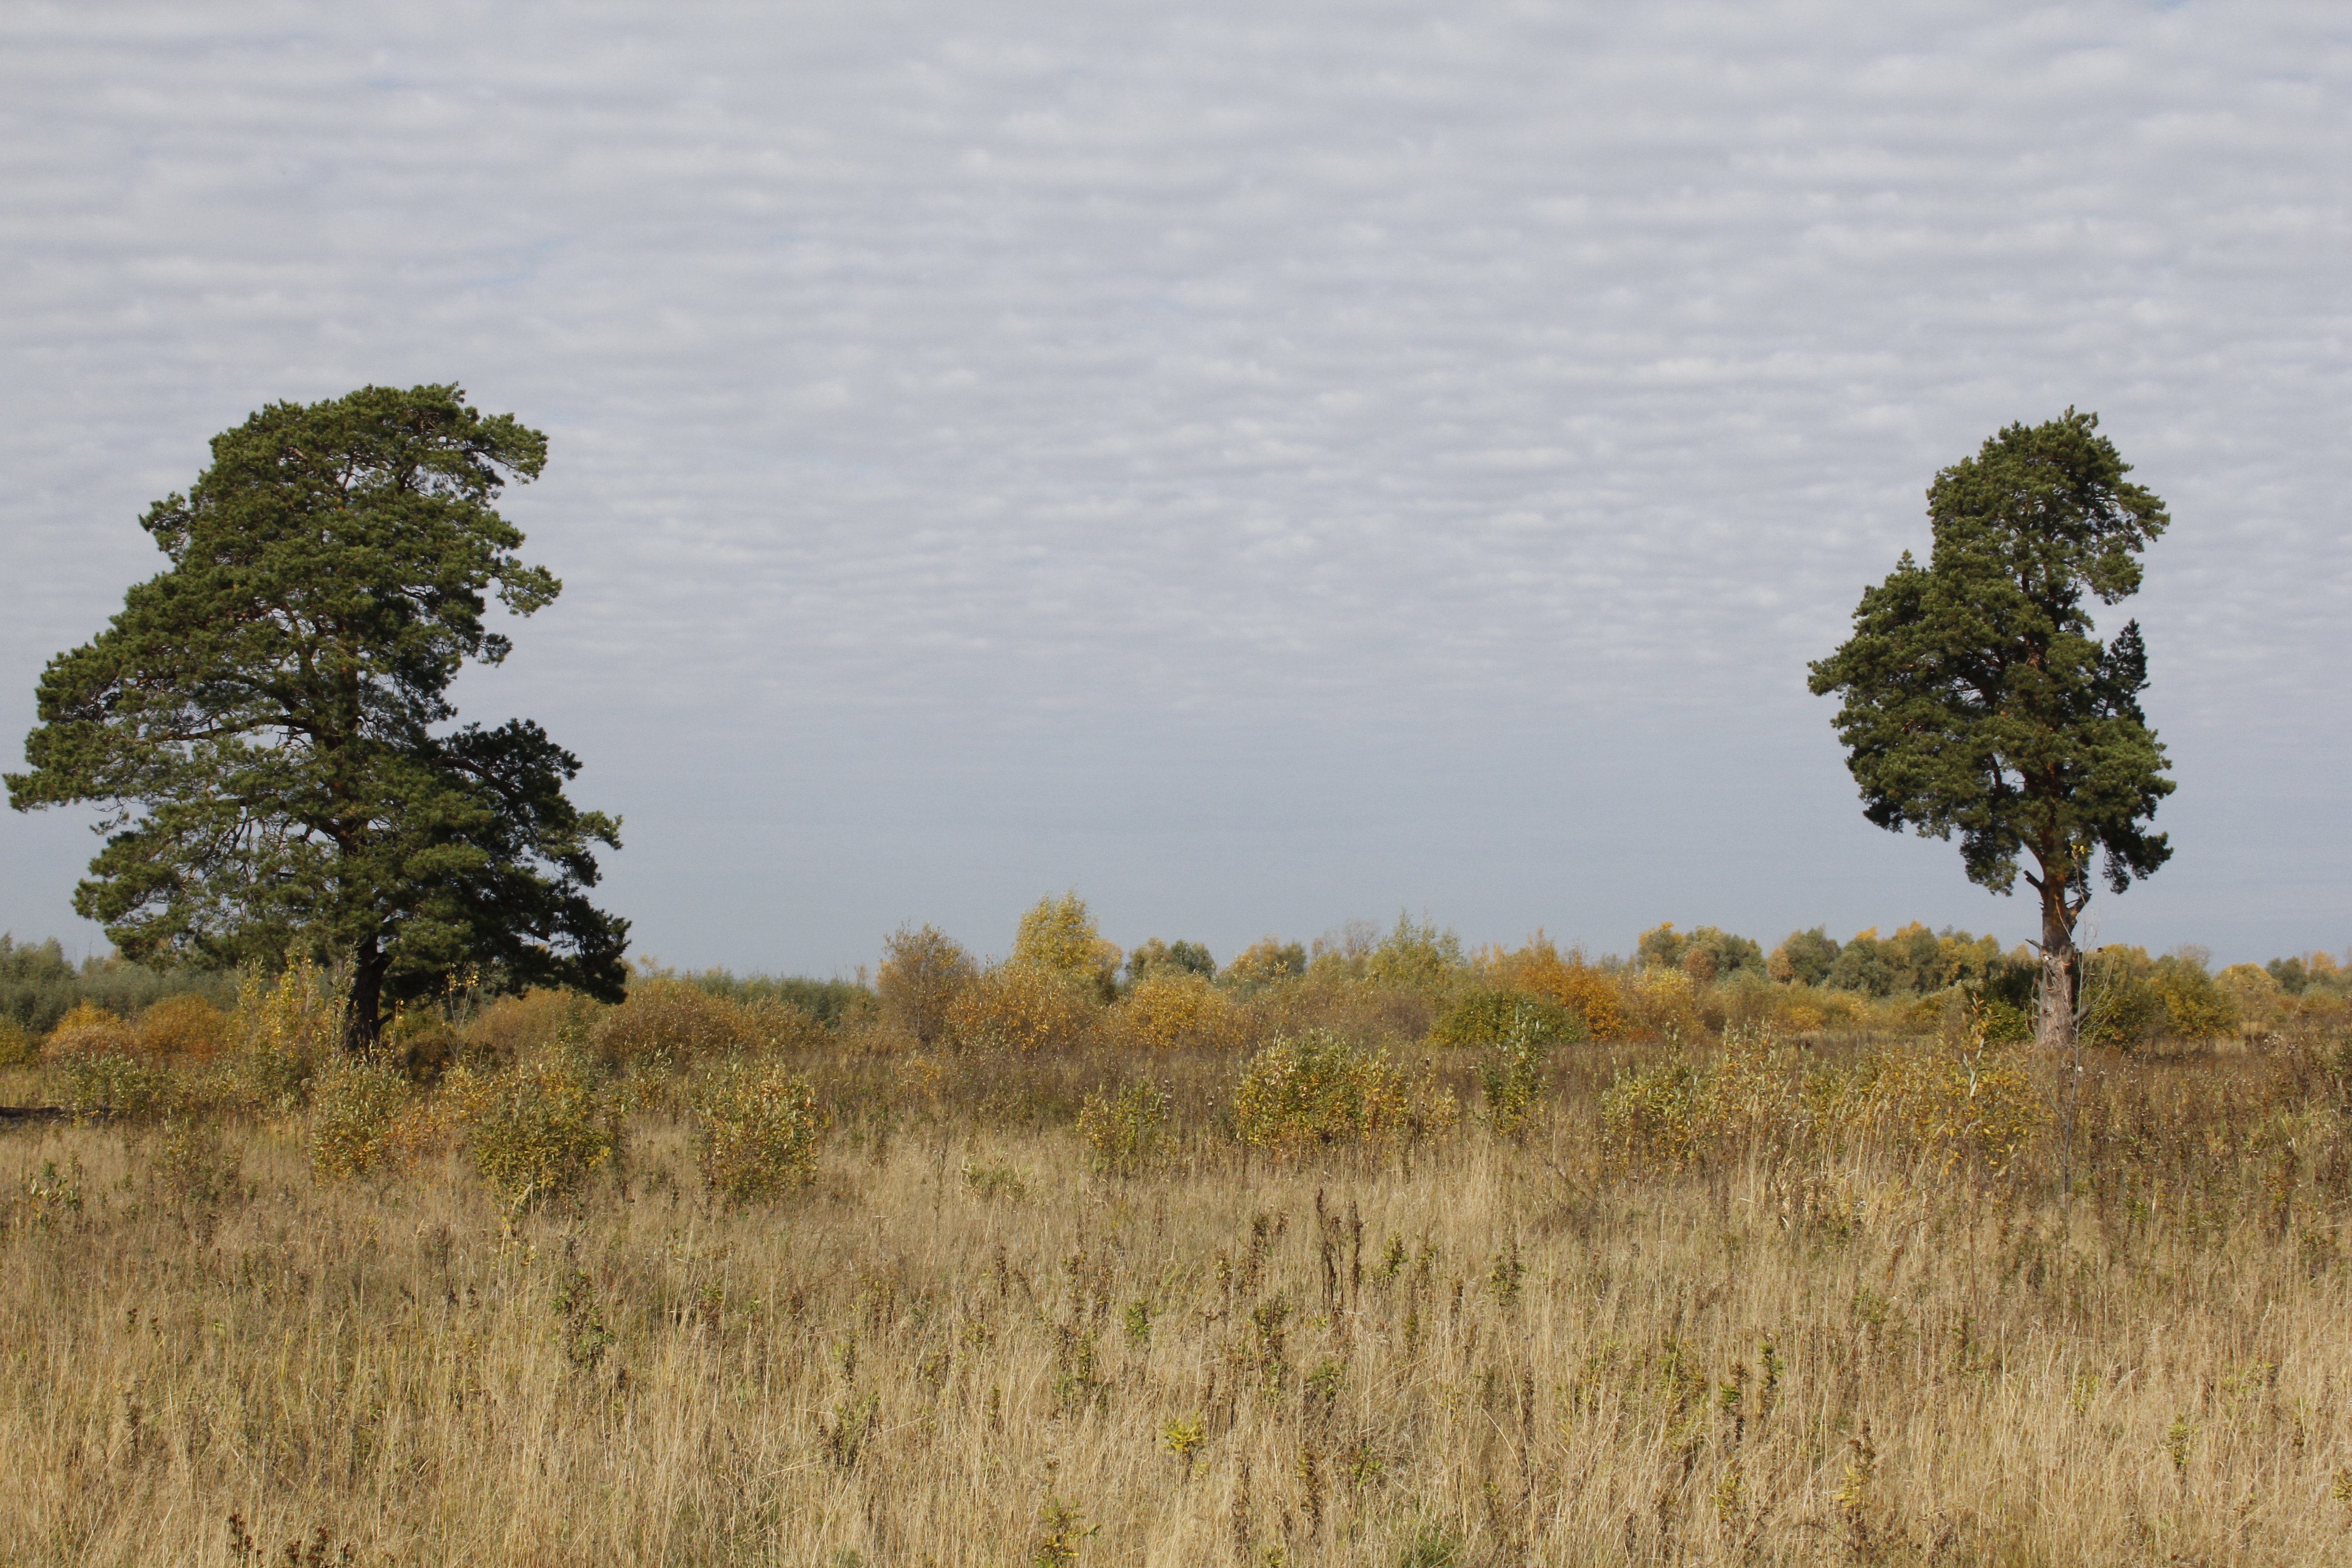
autumn, field, grass, trees, landscape, road, natural landscape, savanna, natural environment, grassland, tree, vegetation, nature reserve, prairie, plant community, wildlife, shrubland, plain, grass family, ecoregion, steppe, woody plant, meadow, plant, pasture, land lot, national park, forest